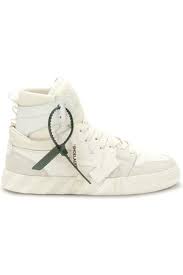
Label: Sneaker